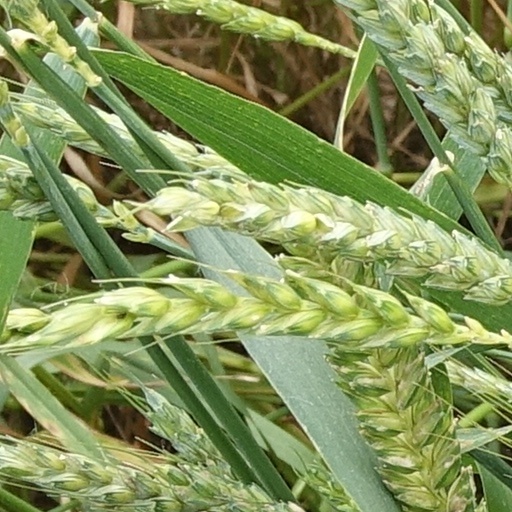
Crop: wheat